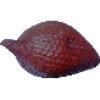
Label: salak